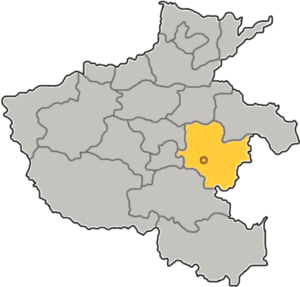
Zhoukou est une ville de l'est de la province du Henan en Chine.